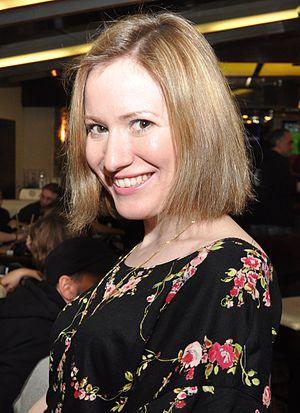
Lola Voronina - politicienne française et co-présidente du Parti pirate international (PPI)
Lola Voronina est une politicienne russe. Elle est membre du Parti Pirate de Russie.